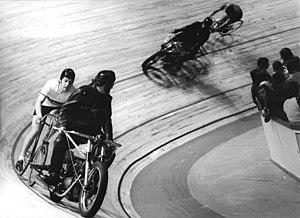
Cette page présente et dresse les principaux accidents mortels survenus pendant les courses cyclistes. Elle comprend les accidents de cross-country eliminator, de cycliste sur piste, de cyclo-cross et de cyclisme sur route.